Love on the Ground

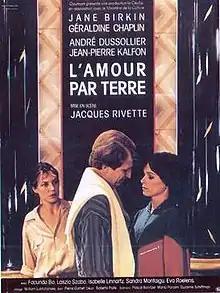
Promotional poster

Love on the Ground is a 1984 French film directed by Jacques Rivette. The film stars Jane Birkin, Geraldine Chaplin, André Dussollier and Jean-Pierre Kalfon. It was released in France on 17 October 1984.